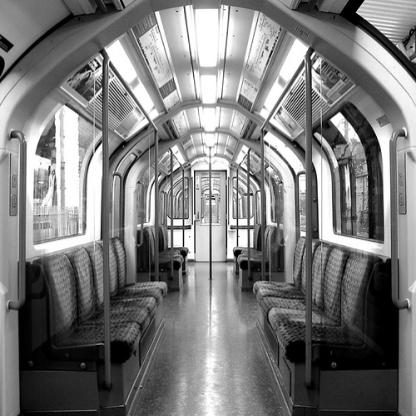
Scene: Indoor